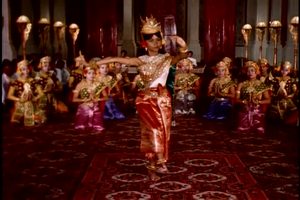
La princesse et danseuse étoile Buppha Devi effectuant une danse de prospérité en tant que neang rong (1965). Notez les danseuses des rangs inférieurs (ou philieng) en position d’obéissance. Cette image est extraite d'une vidéo du Ballet royal du Cambodge postée sur la chaine Youtube de Public.Resource.Org. Les archives nationales des États-Unis en a également un clip et récise que ce dernier a été fait par l'Agence d’Informations des États-Unis.
Le Ballet royal du Cambodge, également appelé danse classique khmère, est un art sacré des Khmers qui accompagne depuis plus de mille ans les cérémonies royales. Les Khmers offrent ainsi les danses aux génies et divinités en vue de prier les choses sacrées de venir chasser les malheurs de toutes sortes, afin d’avoir la paix et des pluies abondantes. On danse encore pour se divertir et oublier la fatigue de la vie pénible.